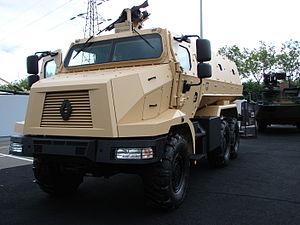
Renault Trucks Defense à Eurosatory 2012
Arquus, anciennement Renault Trucks Defense, est une entreprise française spécialisée dans les véhicules militaires appartenant au groupe suédois Volvo.